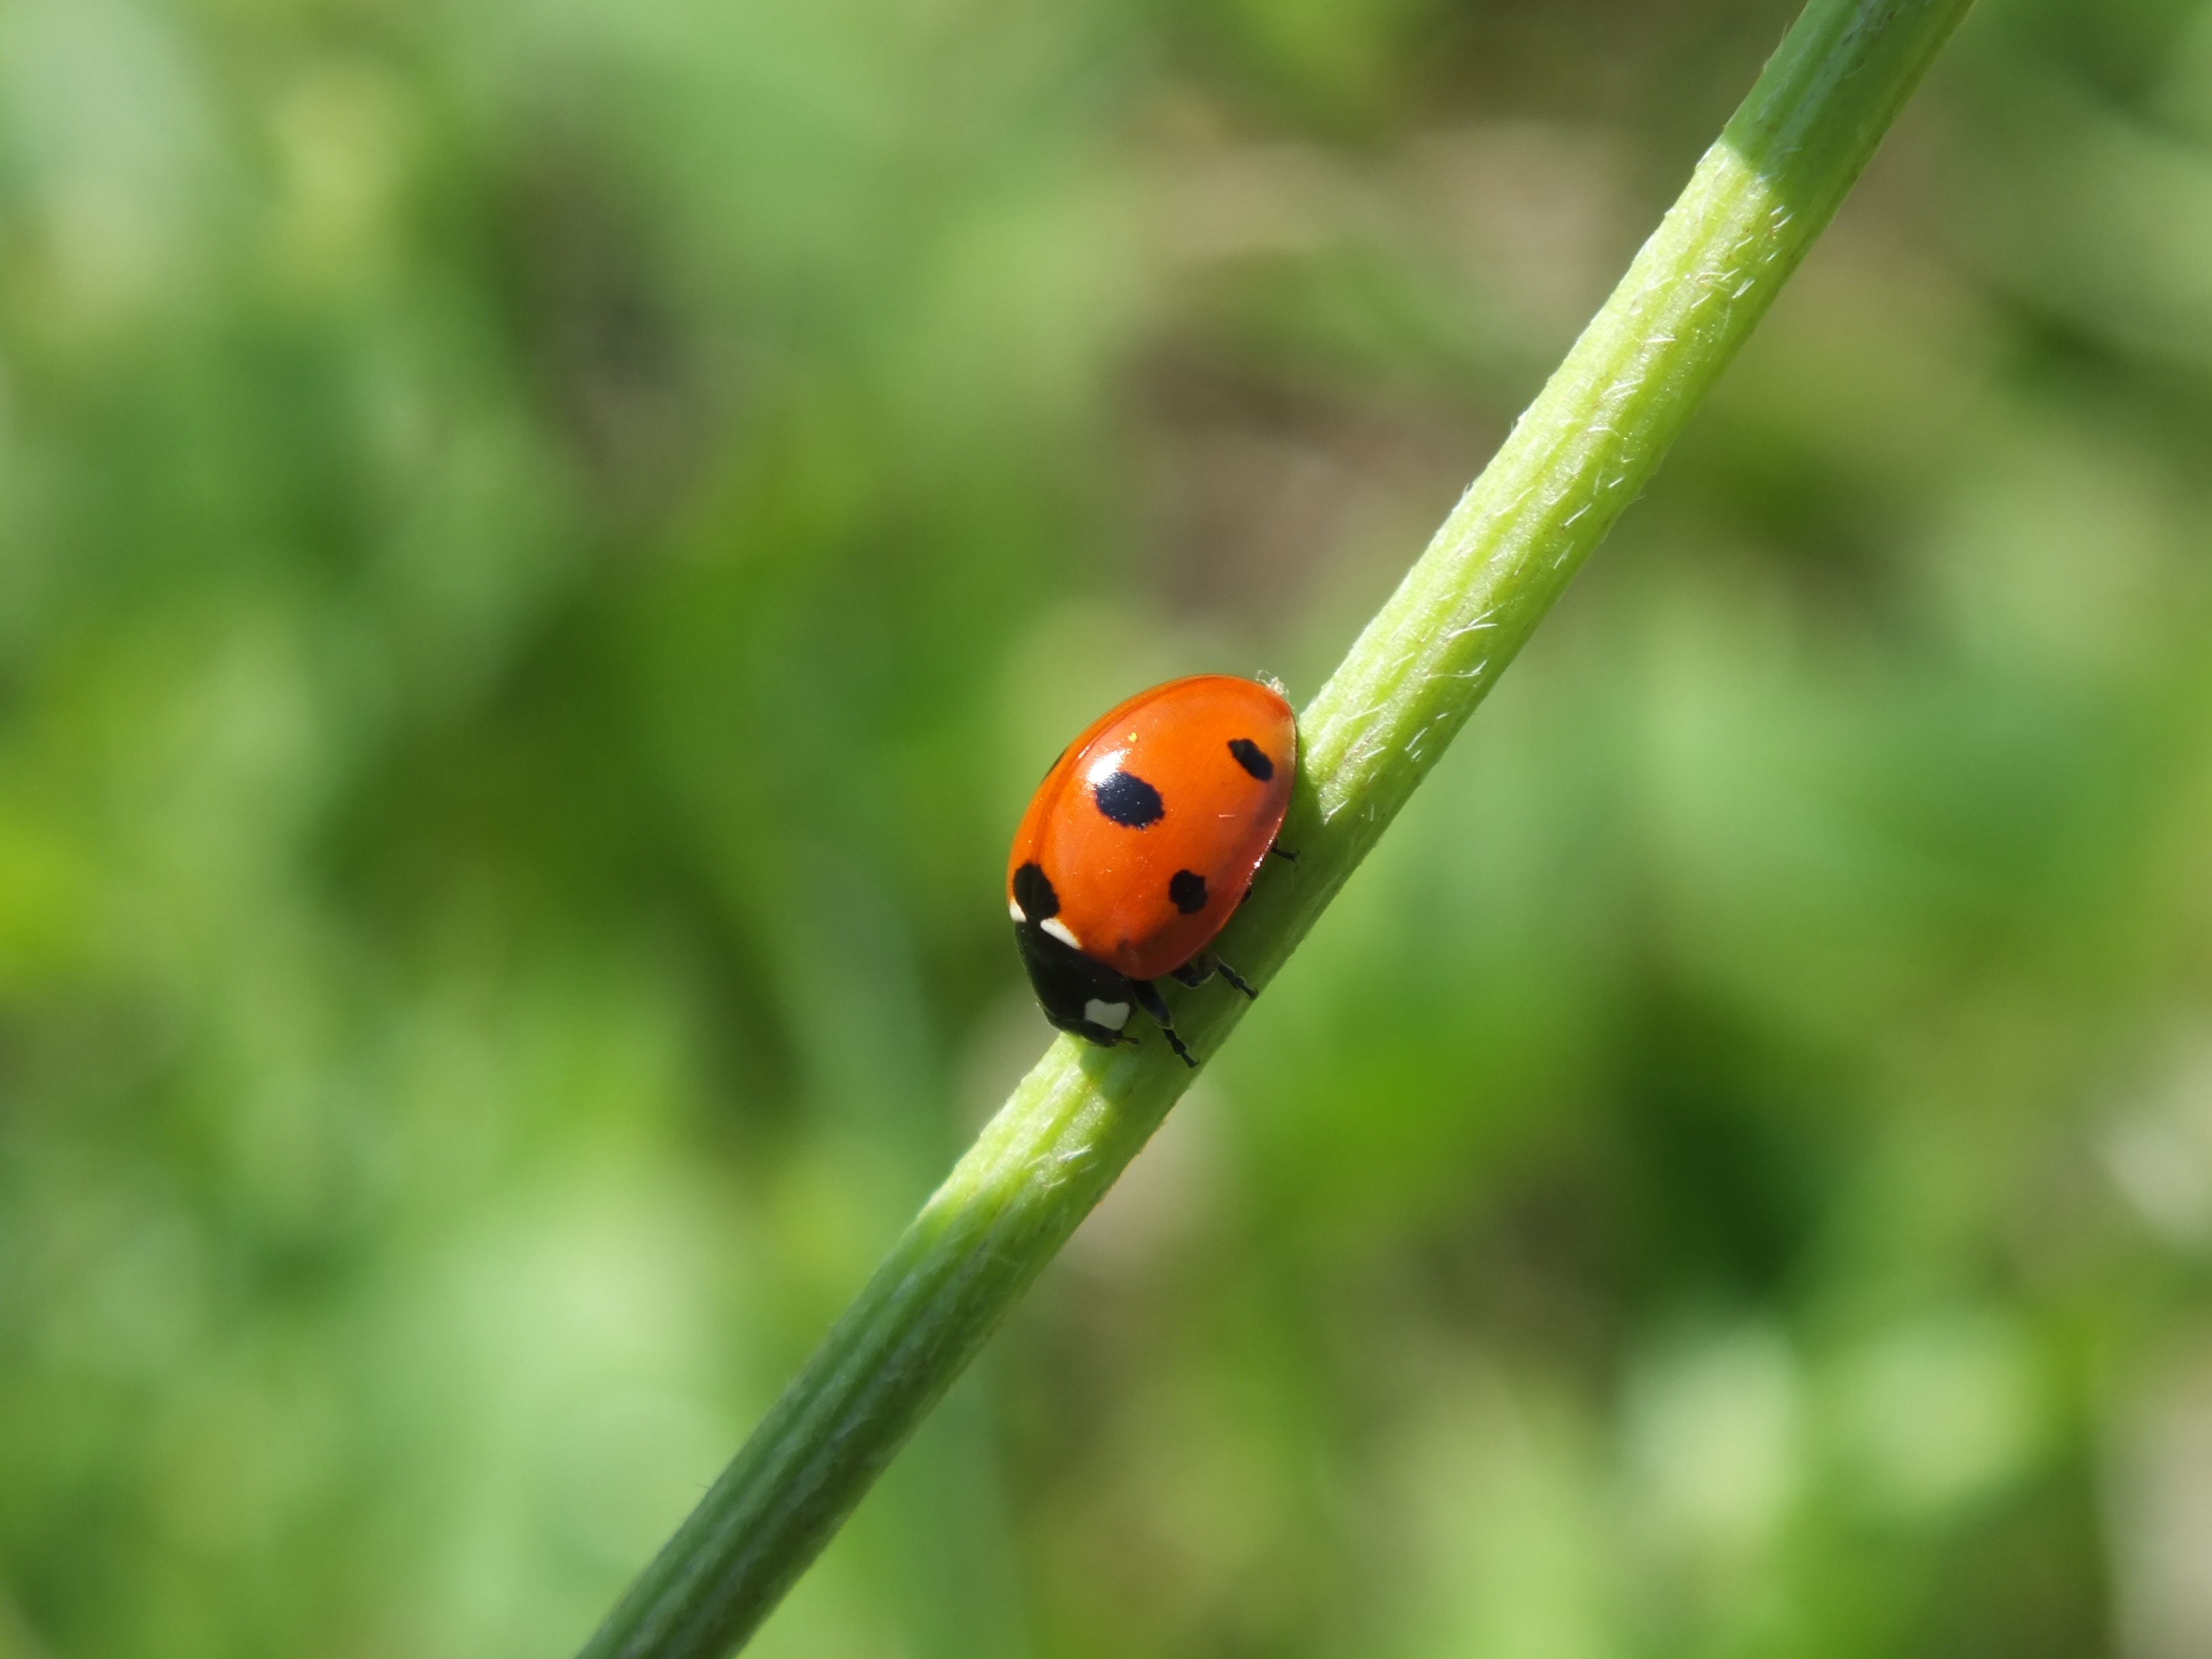
grass, summer, red, insect, ladybug, fauna, ladybird, invertebrate, close up, beetle, macro photography, organism, plant stem